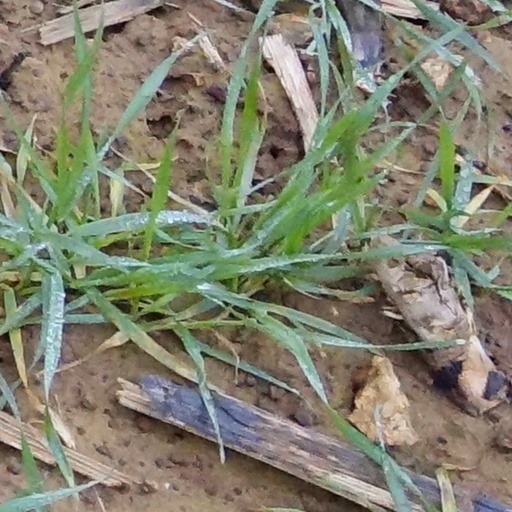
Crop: wheat